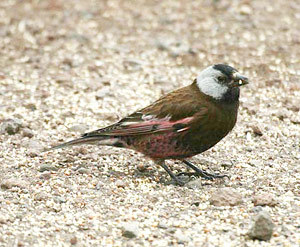
the body of the bird is brown and red while the head is a mixture of white and black.
a medium sized bird, with a brown belly, and a small billsmall fat bird with a red underbelly and white and black wingbars, and a short beak.
black throat and crown with white head, brown belly and back, and red primaries.
this bird is brown and white in color with a small beak, and black eye rings.
a small red bird, with a white nape, black crown, and a short beak.
the front of his face is black and the sides are white, the body is predominantly brown with red wings and wide feet.
this is a multicolored bird with white and black on its head, and shades of pink near its back end.
a small, mostly brown bird with a black and white head and some pink coloration on its flank and abdomen.
the bird has a striped crown, brown back and white cheek patches.
Species: Gray Crowned Rosy Finch